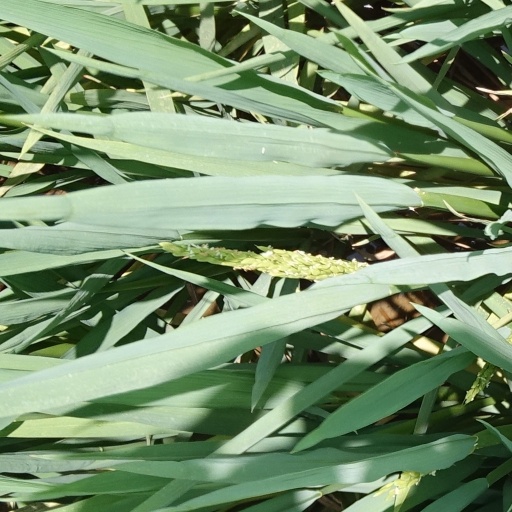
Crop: rice